David Foster Pratt

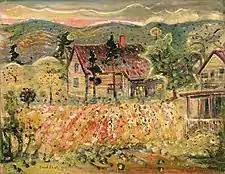
Pratt’s oil painting, Country House, 1939

Pratt was a painter, draftsman, designer, and art instructor. He was especially well known for his modern urban and rural landscapes. His oil painting and watercolors are very accomplished. He also did work in charcoal, conté crayon, and pencil.